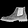
Label: Ankle boot